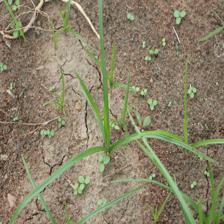
Label: Grass